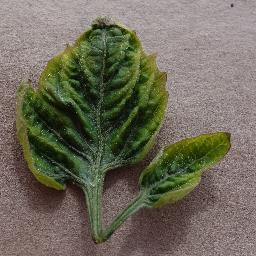
Label: Tomato___Tomato_Yellow_Leaf_Curl_Virus